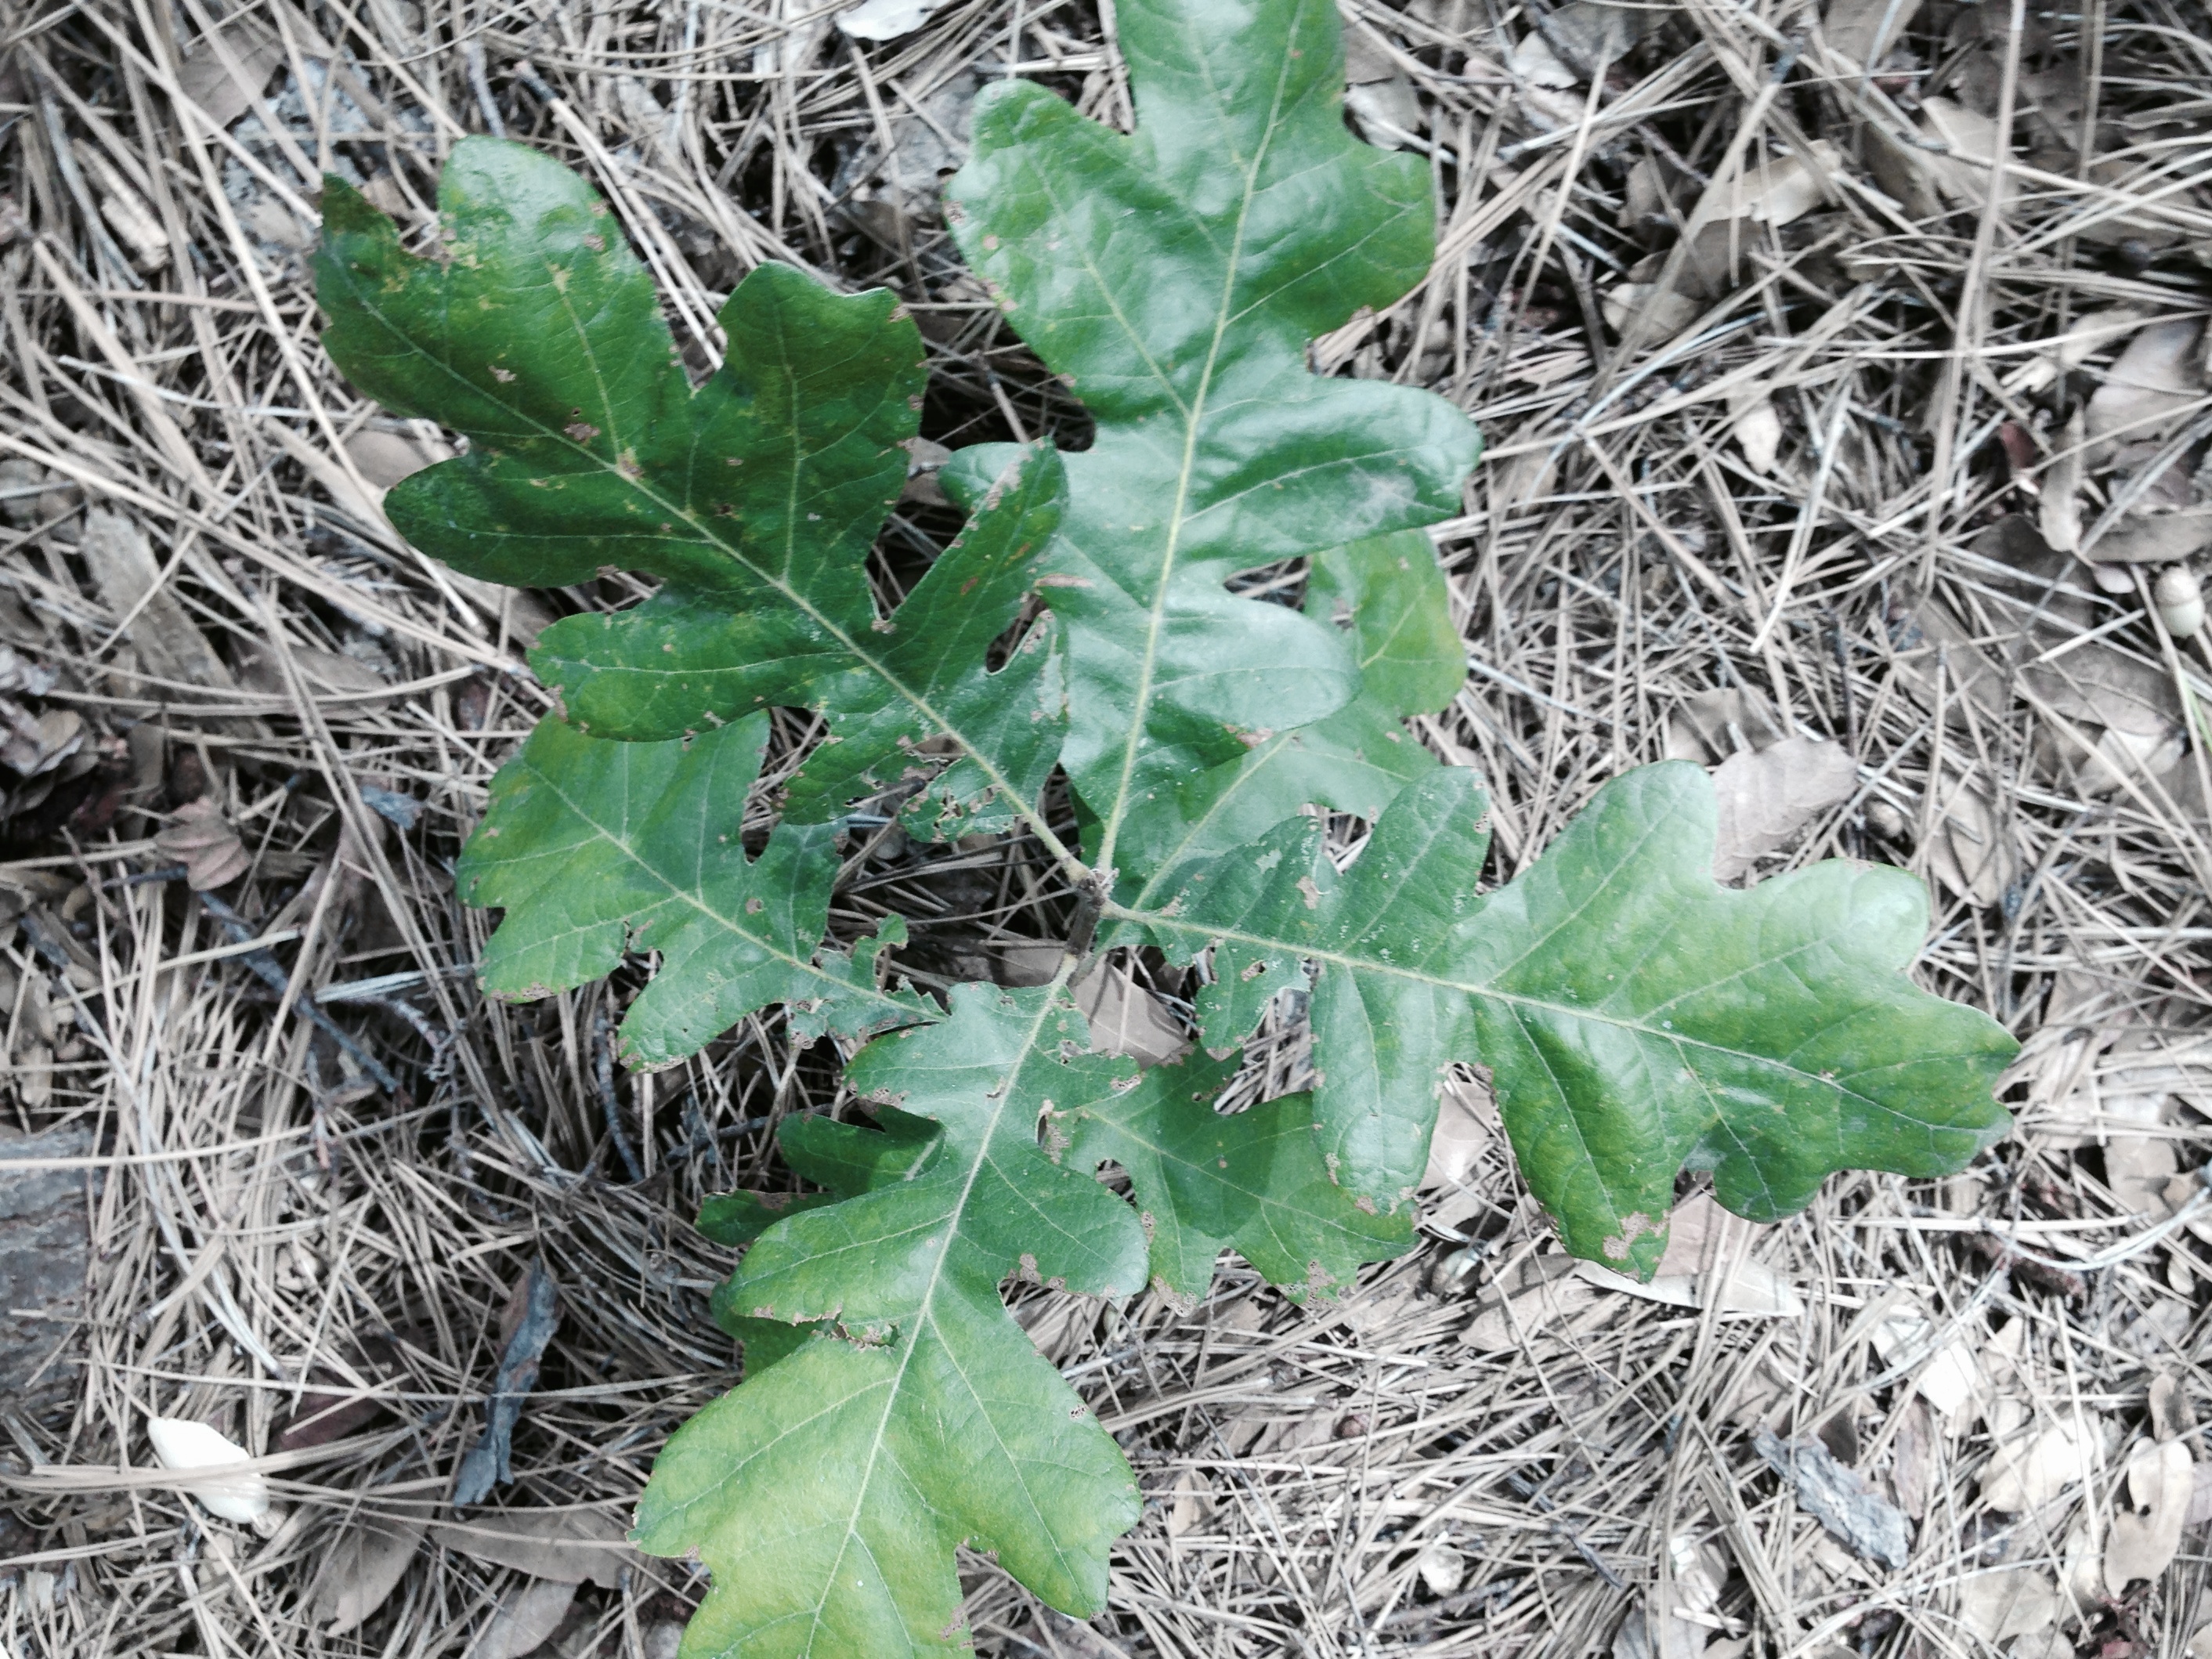
tree, plant, leaf, flower, frost, food, produce, soil, botany, flora, shrub, 2014365, flowering plant, daisy family, annual plant, land plant